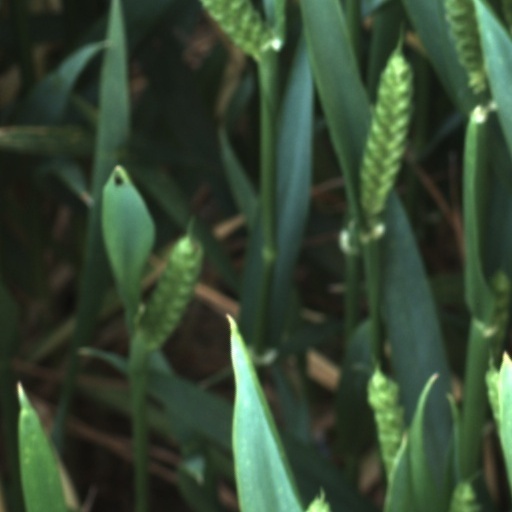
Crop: wheat